Sor Brook

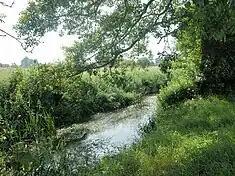
The brook near Adderbury

The Sor Brook is a brook located mostly in Oxfordshire, in the South of England. It is a tributary of the River Cherwell.